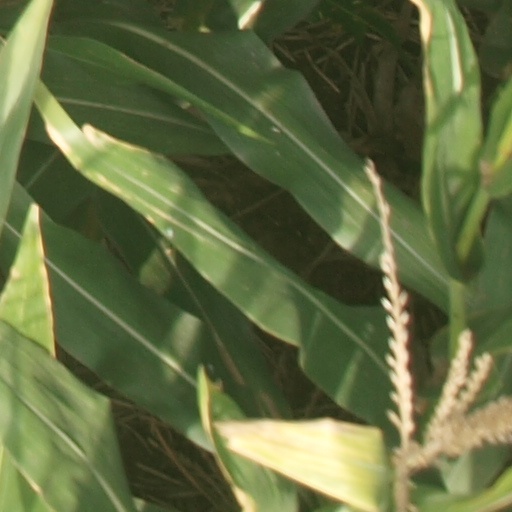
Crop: maize; corn